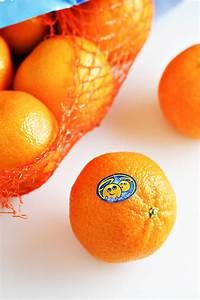
Label: mandarine